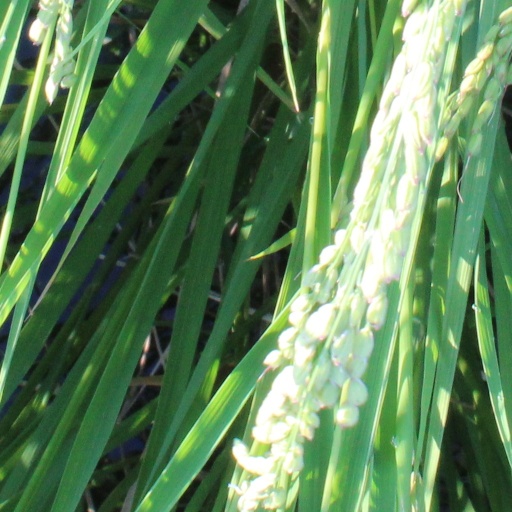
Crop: rice